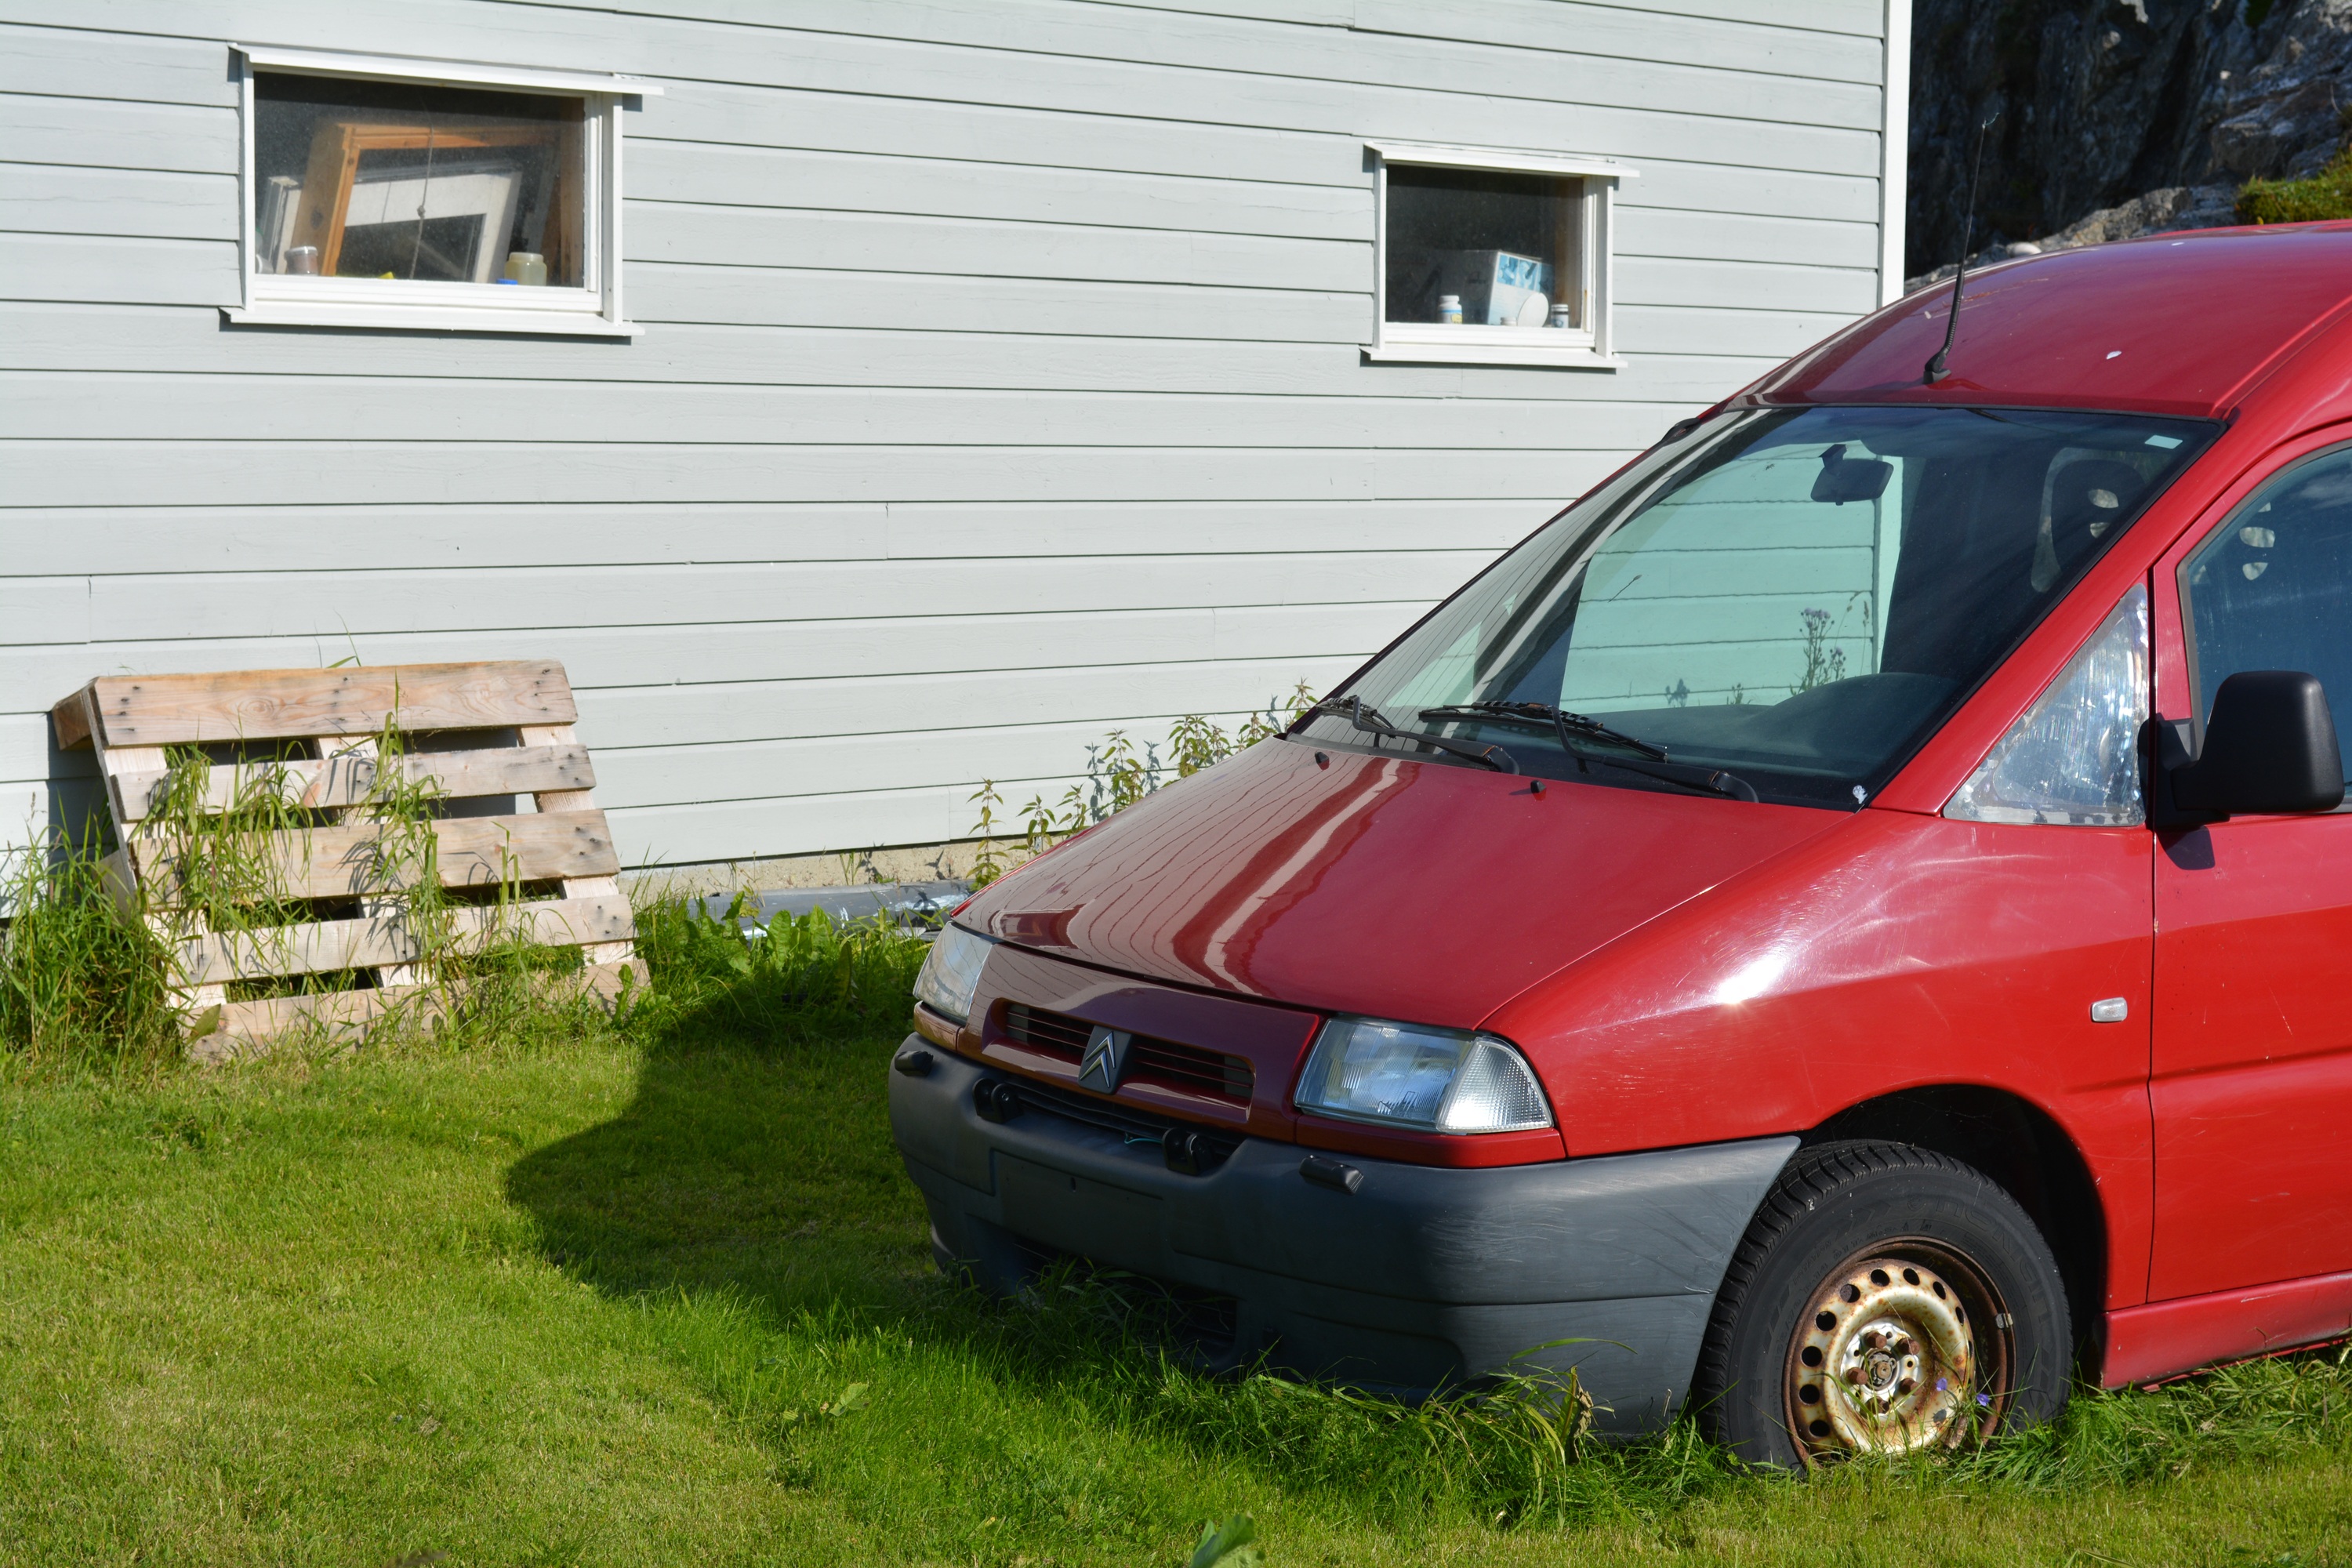
car, automobile, house, van, red, vehicle, auto, minivan, city car, red car, sport utility vehicle, land vehicle, automobile make, family car